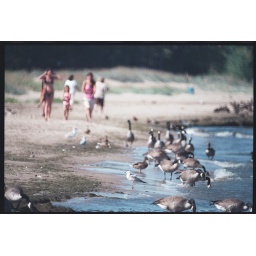
geese and ducks on edge of the water at a beach with people walking by